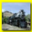
Label: train